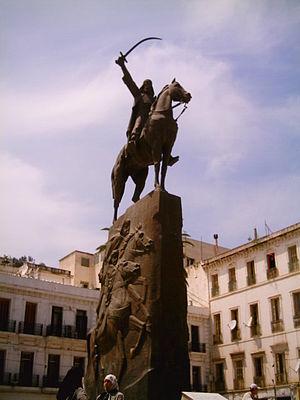
Place de l'émir abdelkader
Abdelkader ibn Muhieddine, aussi connu comme l'Émir Abdelkader, ou Abdelkader El Djezairi, né le 6 septembre 1808 à El Guettana, dans la Régence d'Alger, et mort le 26 mai 1883 à Damas, alors dans l'Empire ottoman et dans l'actuelle Syrie, est un émir, chef religieux et militaire algérien, qui mène une lutte contre la conquête de l'Algérie par la France au milieu du XIXᵉ siècle.